Singing cowboy

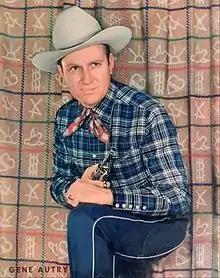
Gene Autry, 1942

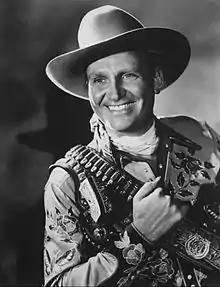
Gene Autry ca. 1950

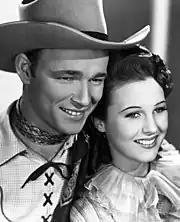
Roy Rogers and Mary Hart in "Shine On, Harvest Moon" (1938)

While other Western actors, such as John Wayne and Clint Eastwood, only dabbled in singing roles, some actors became known mainly for their parts as singing cowboys. The most famous of them was Gene Autry, and the moniker "the singing cowboy" usually refers to him in particular. When Wayne declined further singing cowboy roles, Republic looked for a replacement. Former rodeo rider Autry was chosen because he was the one candidate who could both sing and ride a horse. The choice was so successful that, at the time of his death in 1998, Autry was still on the top 10 list of Hollywood Western box office moneymakers.